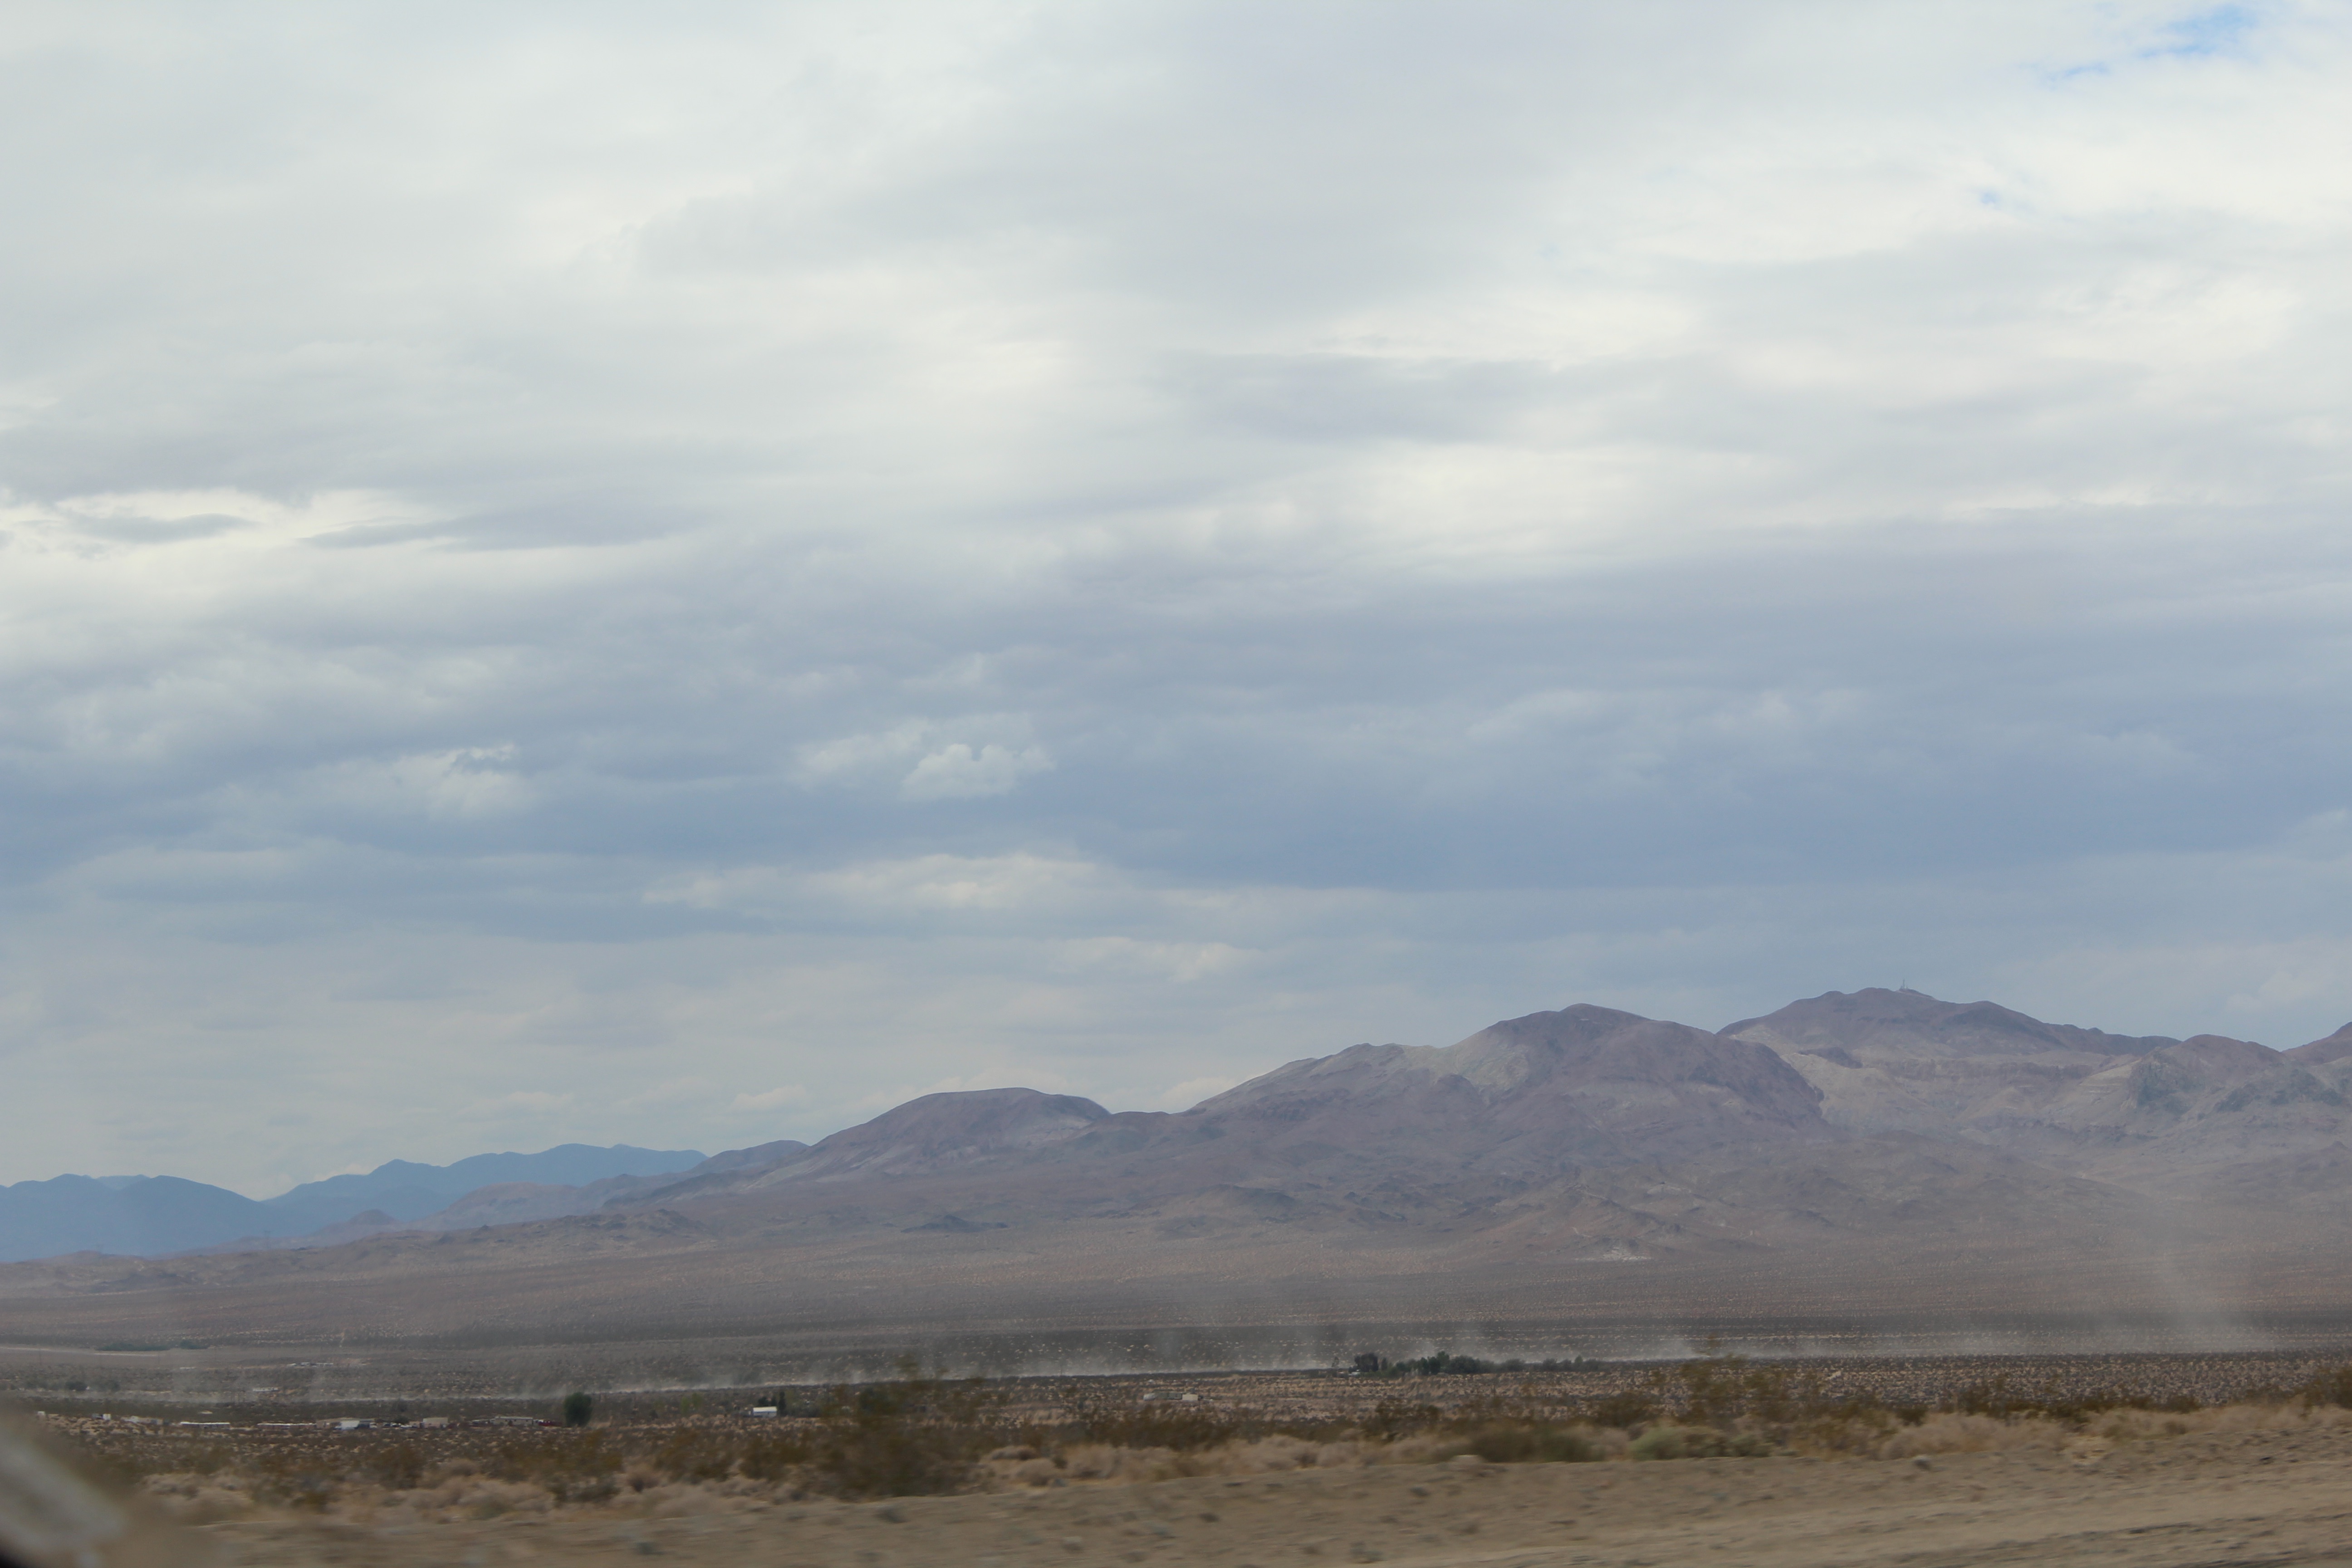
landscape, horizon, mountain, cloud, sky, prairie, hill, desert, valley, plain, road trip, plateau, steppe, rural area, landform, natural environment, geographical feature, atmospheric phenomenon, mountainous landforms